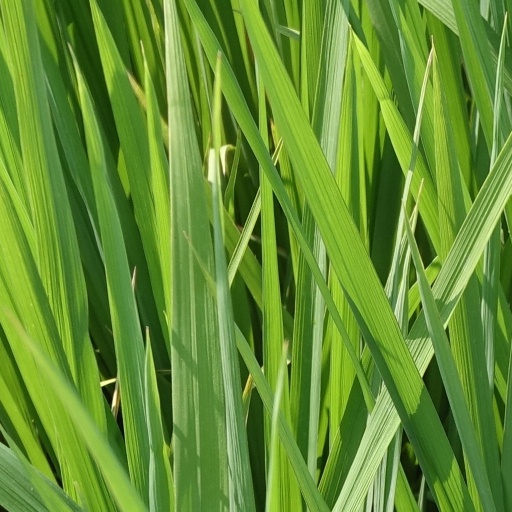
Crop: rice